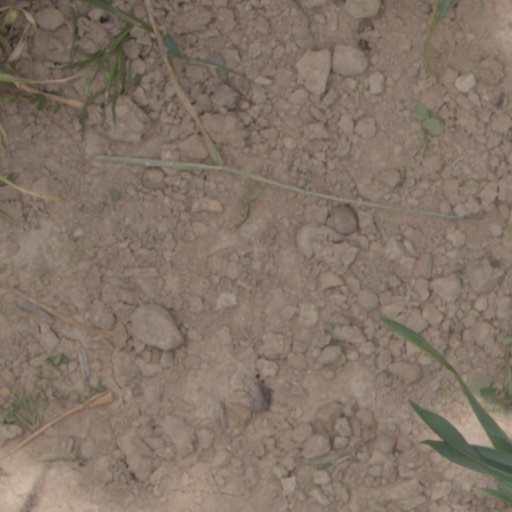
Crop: wheat